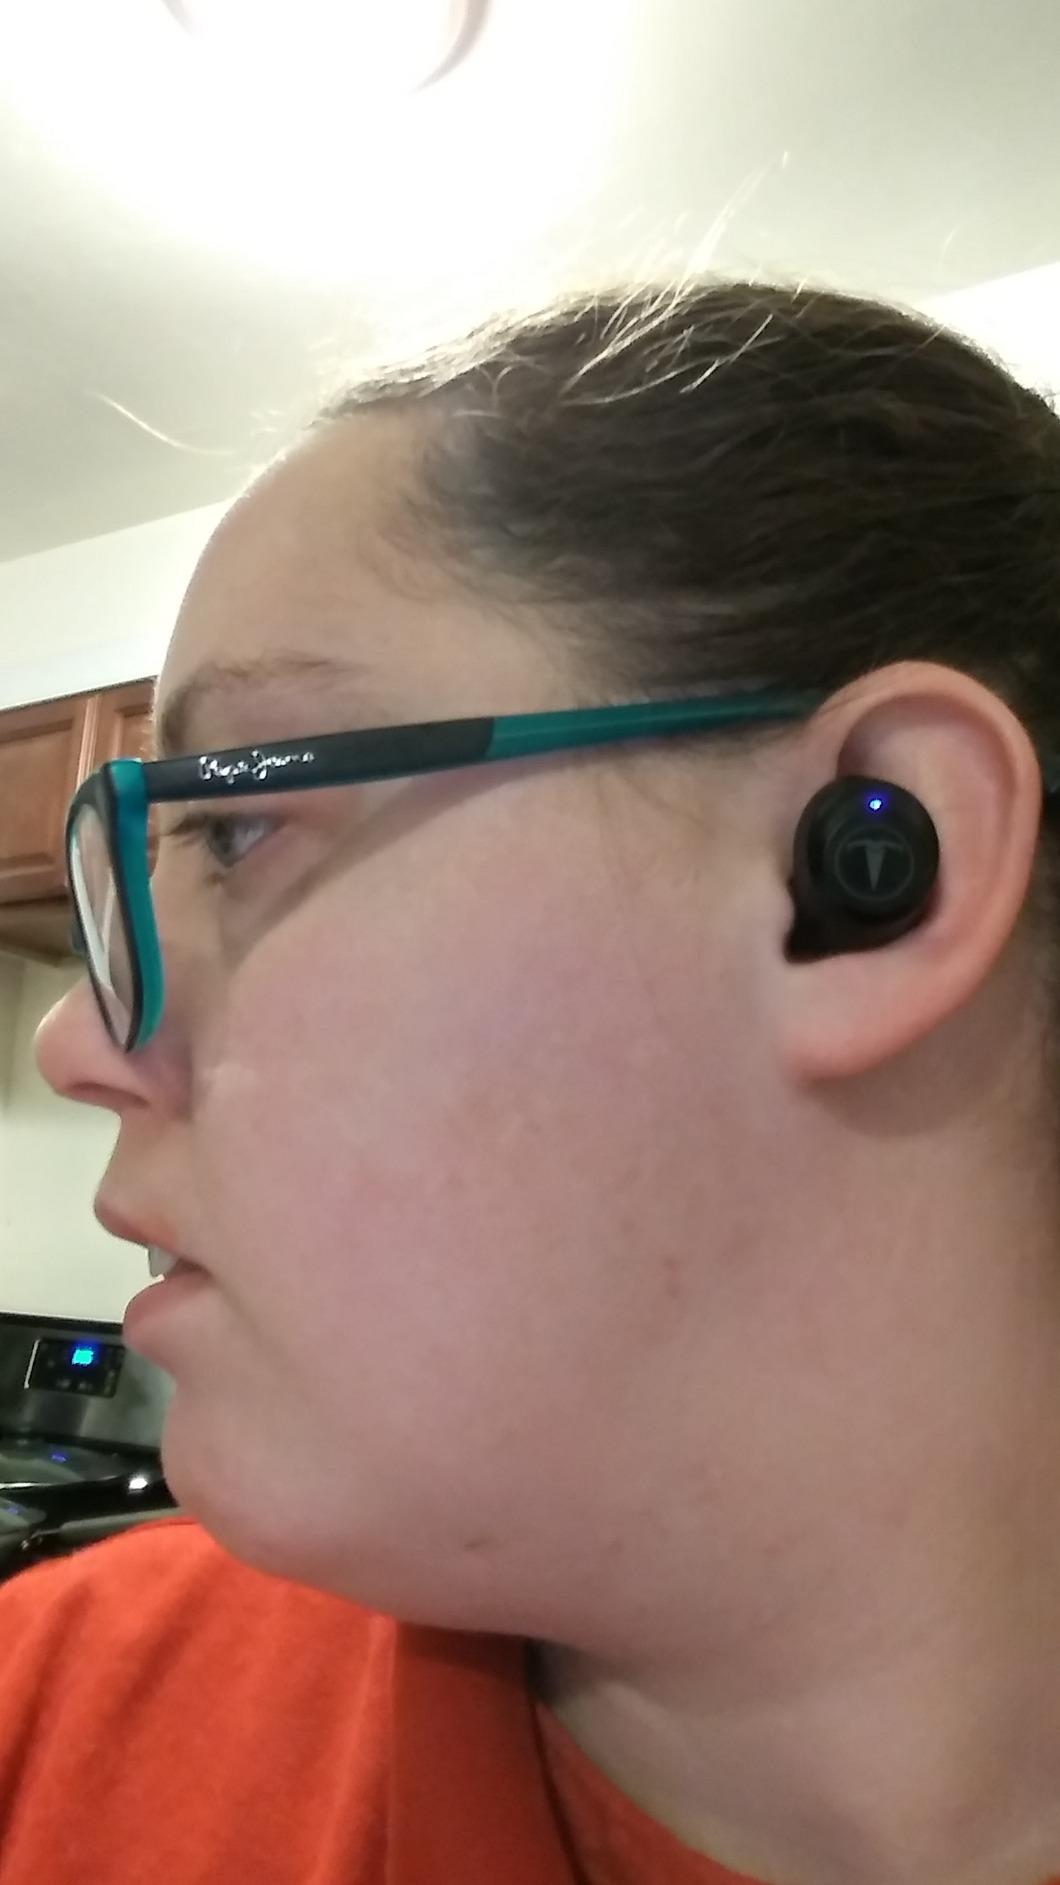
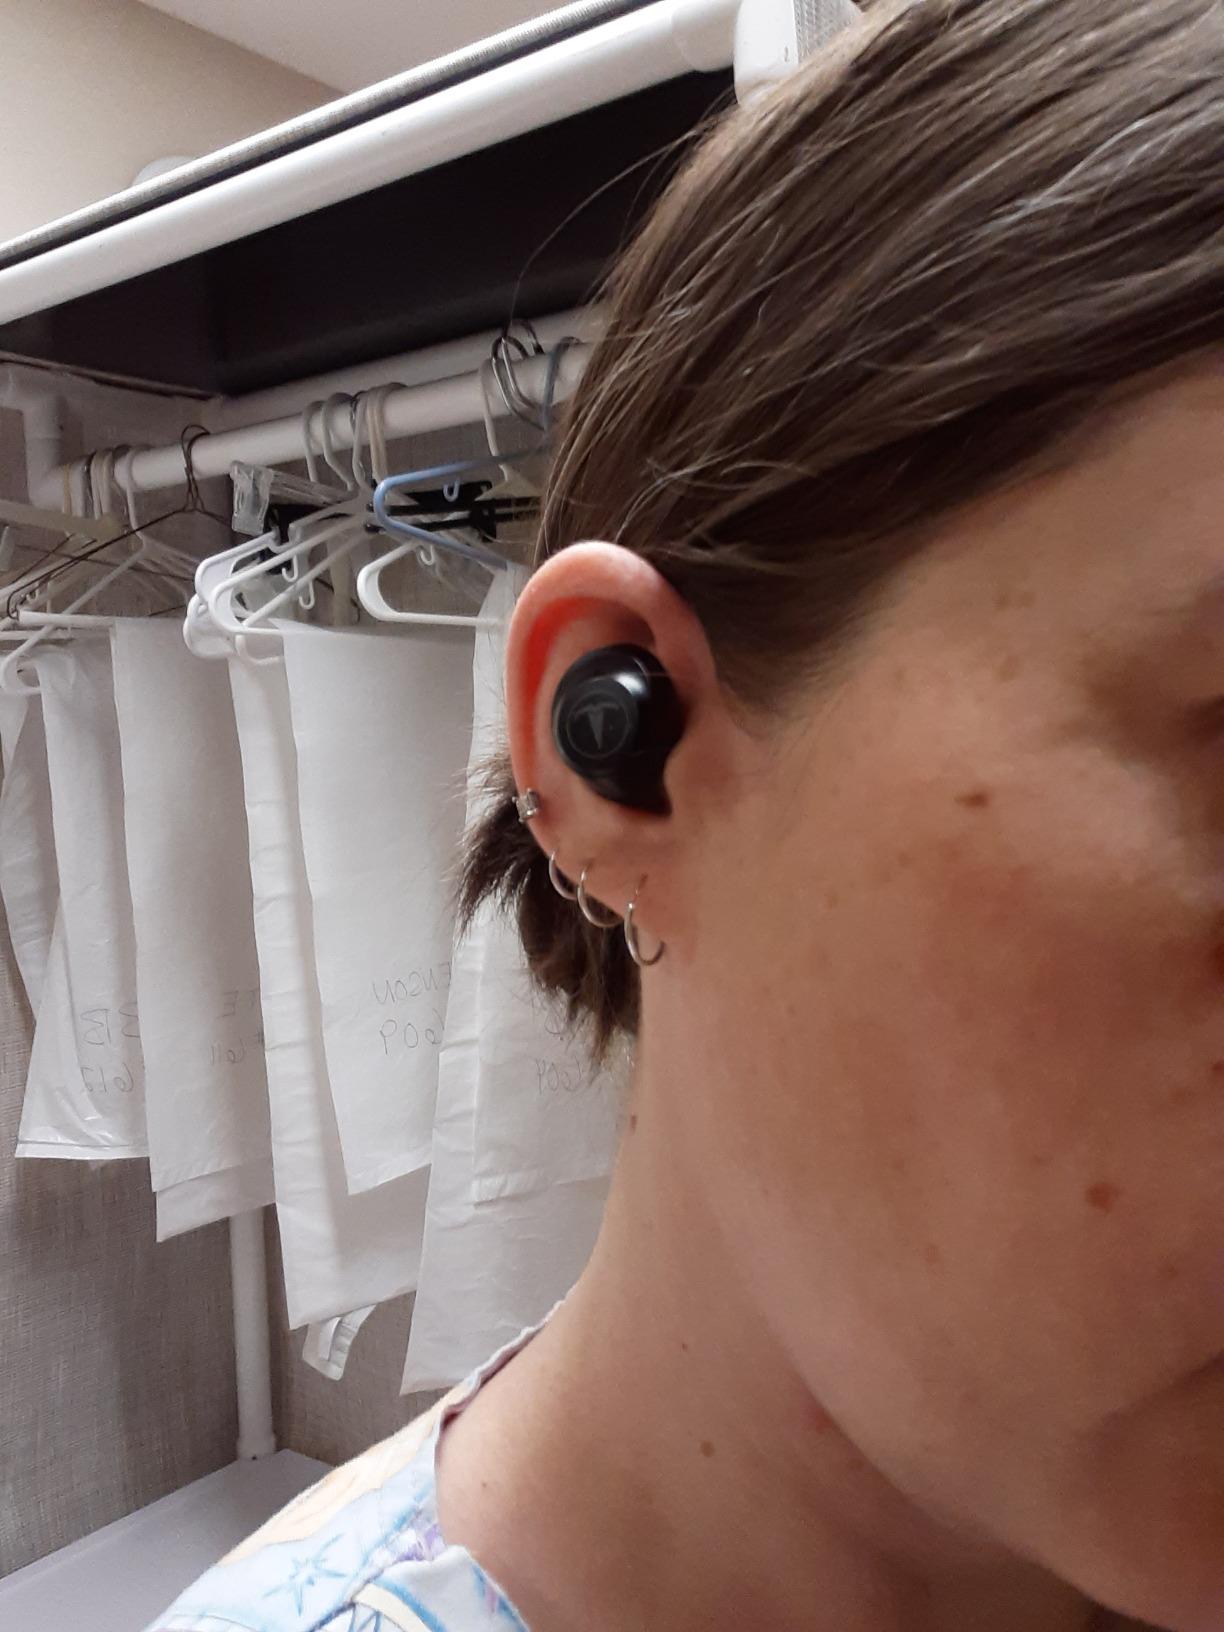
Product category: earbuds
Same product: yes